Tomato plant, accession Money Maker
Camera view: horizontal (90 deg, fisheye); turntable rotation: 90 degrees
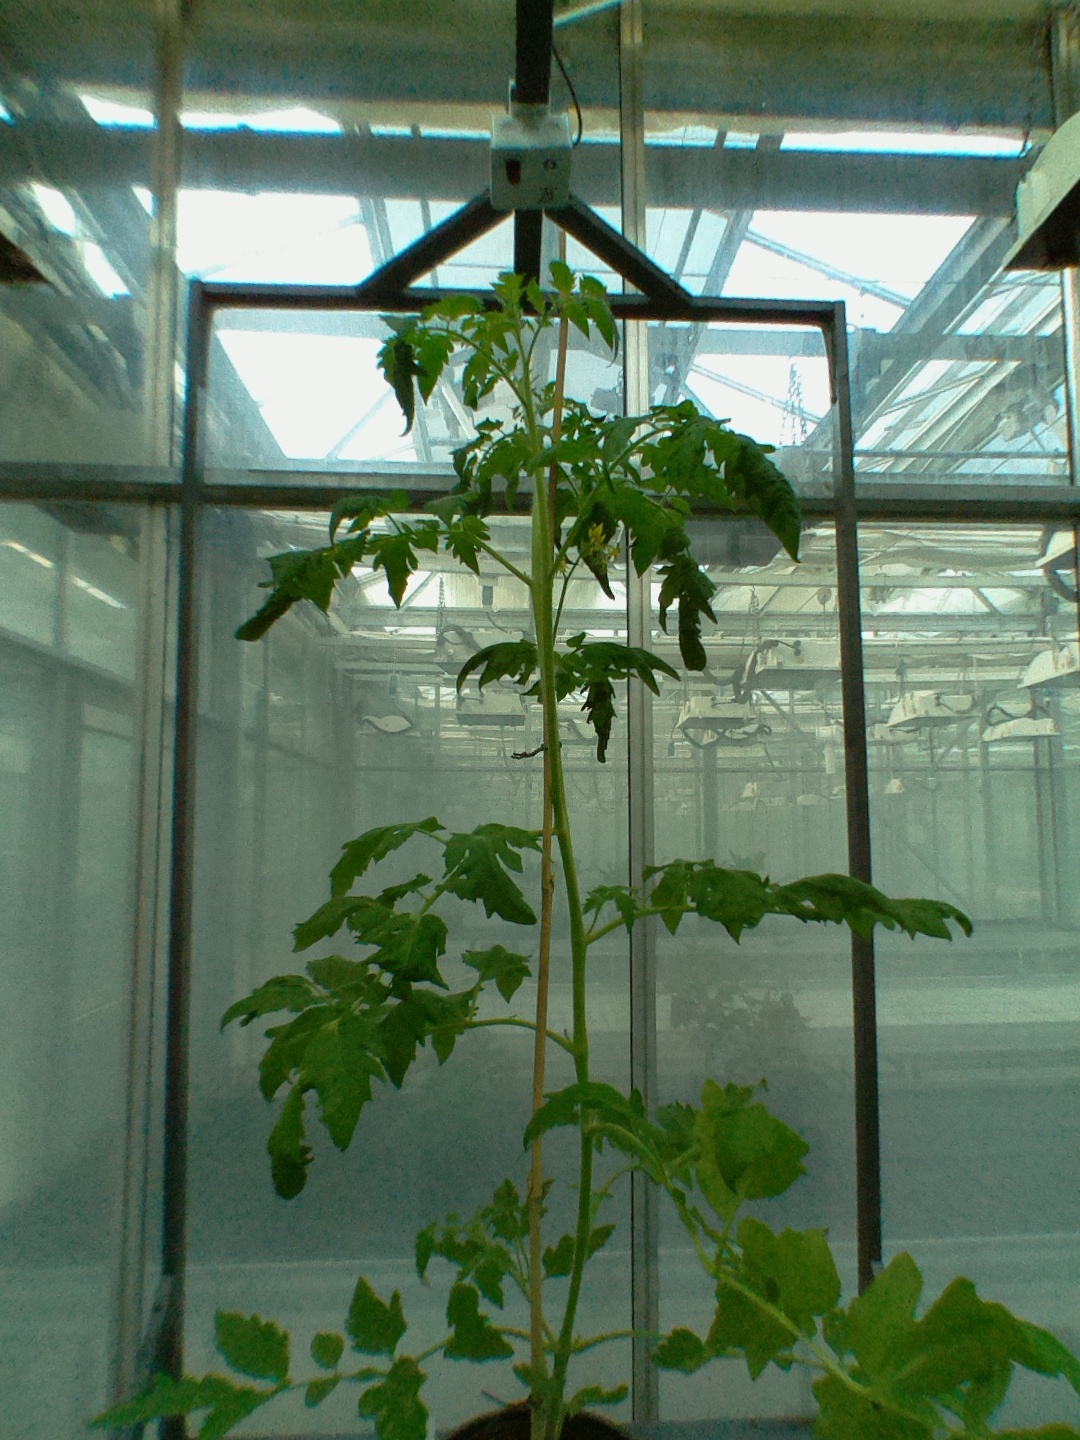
BBCH growth stage 64: 40%-50% of flowers open